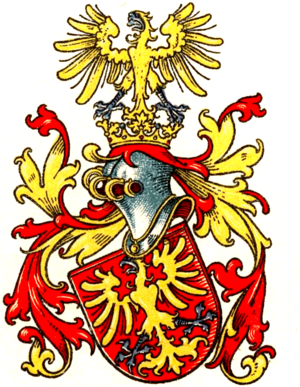
La noblesse du Saint empire ou noblesse impériale, est l’ensemble des personnes ayant reçu un titre ou sa confirmation à le porter directement de l'empereur du Saint-Empire, formant d'une part, une noblesse dite "immédiate" et souveraine, relevant uniquement de l'empereur; et de l'autre une noblesse honorifique médiate, soumise aux seigneurs locaux. Médiate ou immédiate, cette noblesse était reconnue dans tout l'empire. Celle ci ne doit pas être confondue avec les noblesses territoriales des États qui composaient l'empire, qui elles, n'étaient reconnues que dans leurs territoires respectifs.